Carrickgollogan

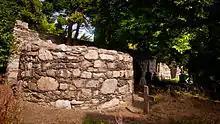
The remains of the round tower

Only the base of the round tower, high, remains. It has a circumference of . The tower is known locally as "The Skull Hole", a reference to the occasion when skulls and bones from the adjoining burial ground were deposited there rather than being re-interred when the graveyard was cleared to create additional space. There is a story of an underground passage that leads from the round tower to the sea and of a piper who descended into the passage playing his instrument, never to be seen again. The remains of a passage – possibly a souterrain – have been found close to the tower.